Taiheiki

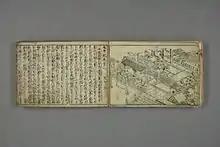
"Taiheiki"

The (Chronicle of Great Peace) is a medieval Japanese historical epic (see "gunki monogatari") written in the late 14th century and covers the period from 1319 to 1367. It deals primarily with the Nanboku-chō, the period of war between the Northern Court of Ashikaga Takauji in Kyoto, and the Southern Court of Emperor Go-Daigo in Yoshino.